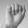
ASL letter: A